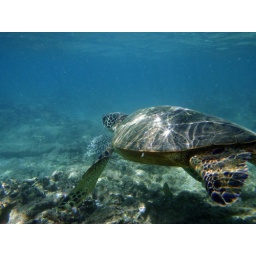
hawaiian green sea turtle in kuilima cove